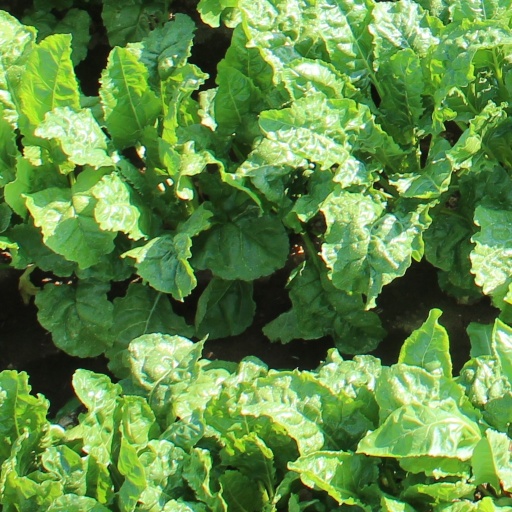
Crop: sugar beet